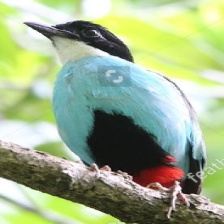
Species: AZURE BREASTED PITTA
Scientific name: PITTA STEERII